Denis Mukwege

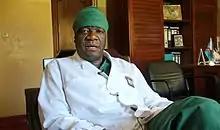
Mukwege in his office in Panzi in 2013.

On 25 October 2012, four armed men attacked Mukwege's residence while he was not home, held his daughters hostage, and waited for his return to assassinate him. Upon his return, his guard, and close friend, intervened and was shot dead by the assassins. They missed Mukwege as he dropped to the ground during the shooting. After the assassination attempt, Mukwege went into exile in Europe and the Panzi Hospital reported that his absence had a "devastating effect" on its daily operations.